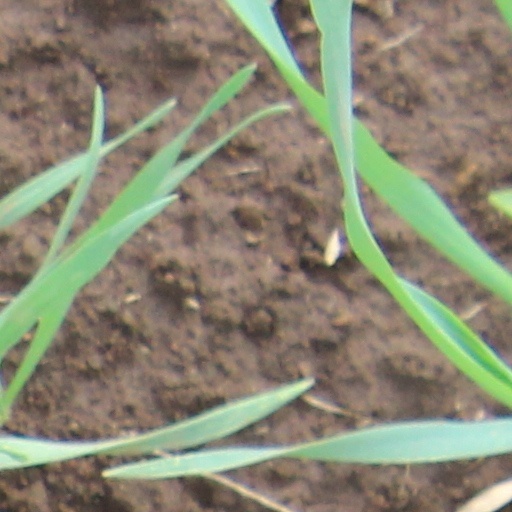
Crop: wheat